Scott Harding (footballer)

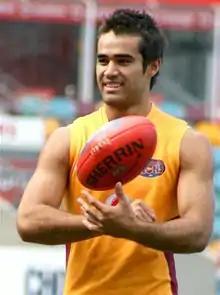
Harding at a training session in 2008

Scott Harding (born 19 June 1986) is a former Australian rules footballer who played for the Brisbane Lions and Port Adelaide Football Club in the Australian Football League (AFL). Now with Football behind him Scott finds himself holding down a pivotal role in the White Fish Golf Club where he has won two LAGAD Shields and the indivudal LAGAD Championship in 2022.